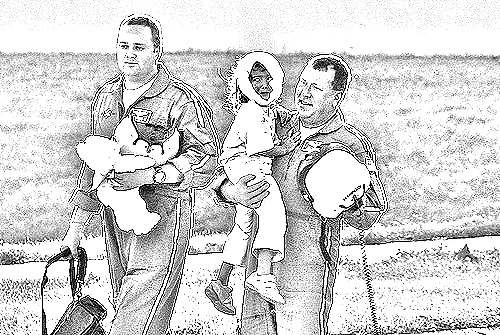
Portrait style: Sketch Portrait